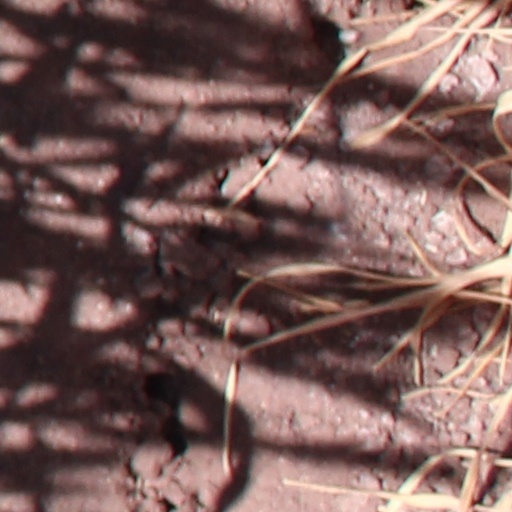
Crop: wheat